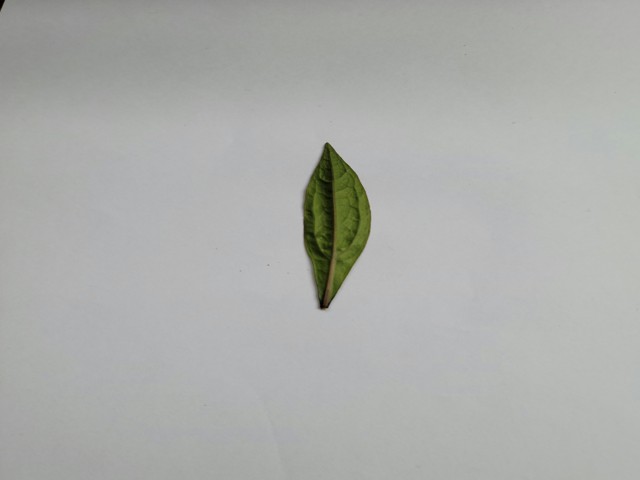
Plant: ayapan